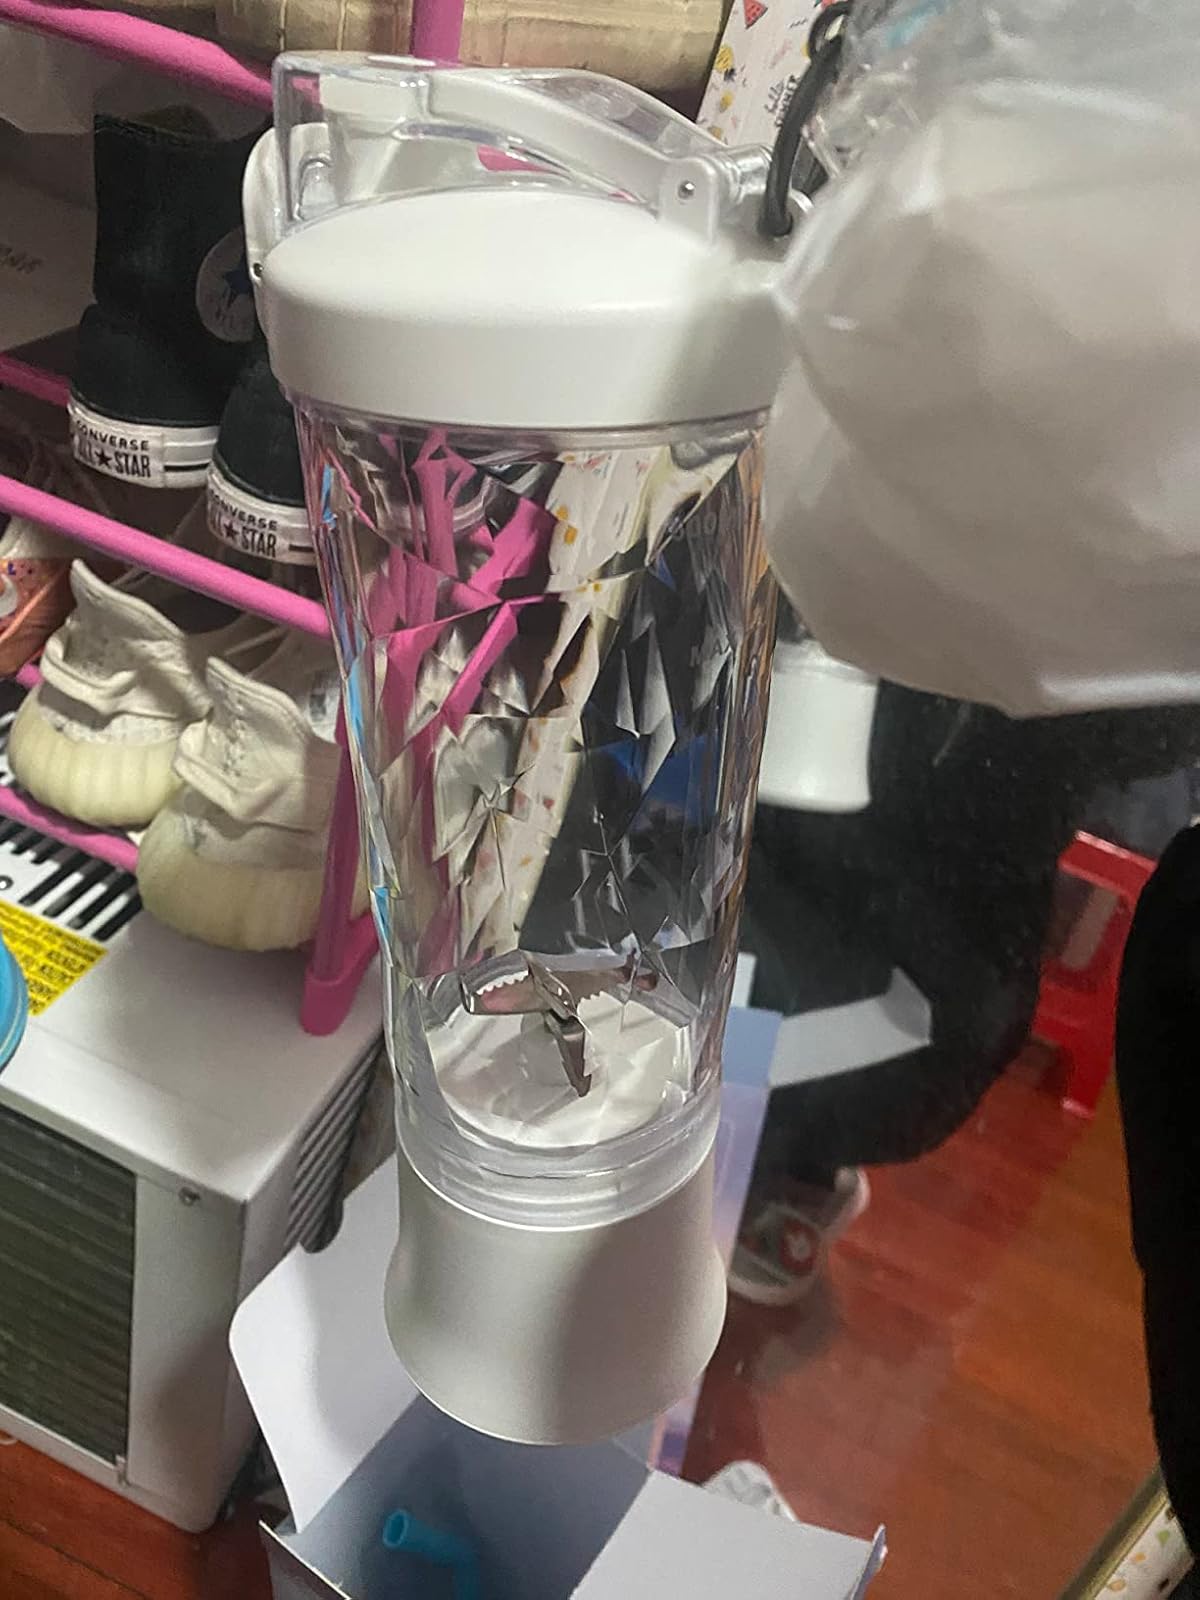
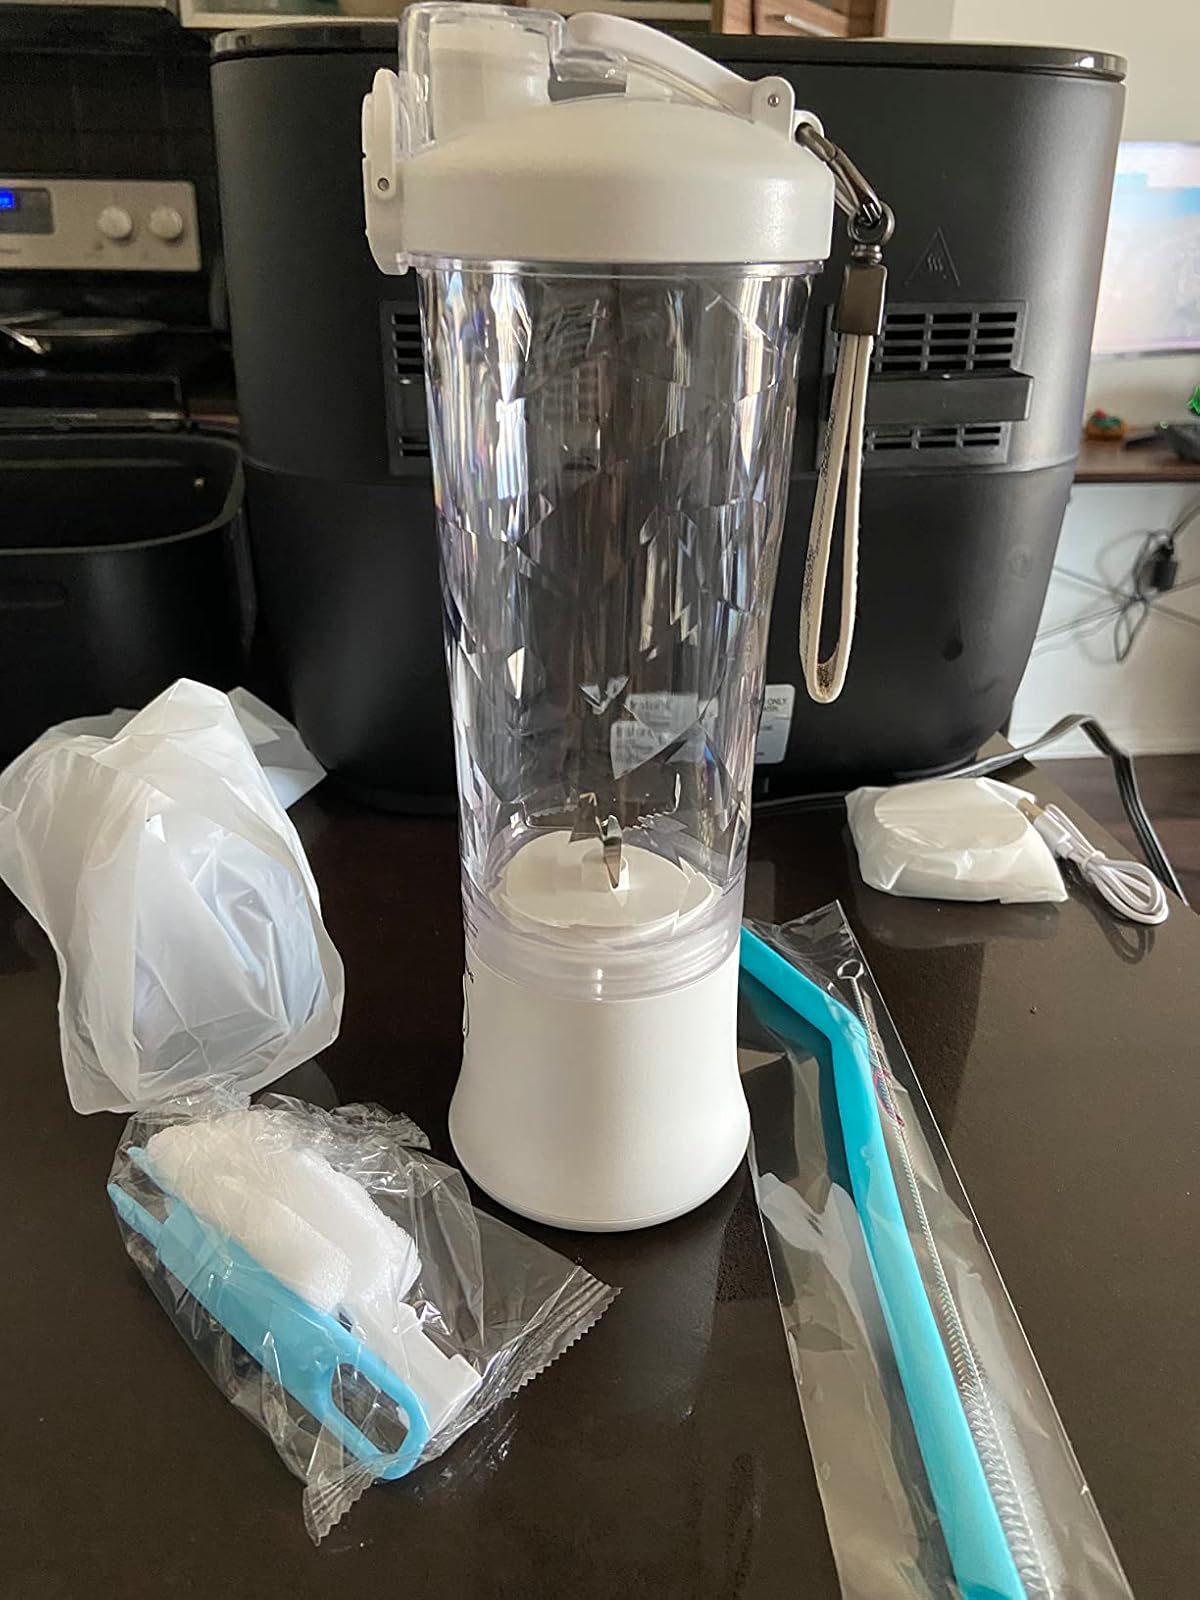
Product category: items_blender
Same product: yes